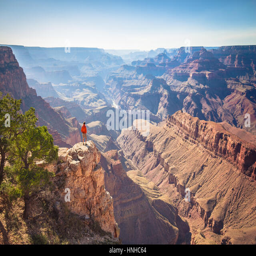
a male hiker is standing on a steep cliff taking in the amazing views over national park on a beautiful sunny